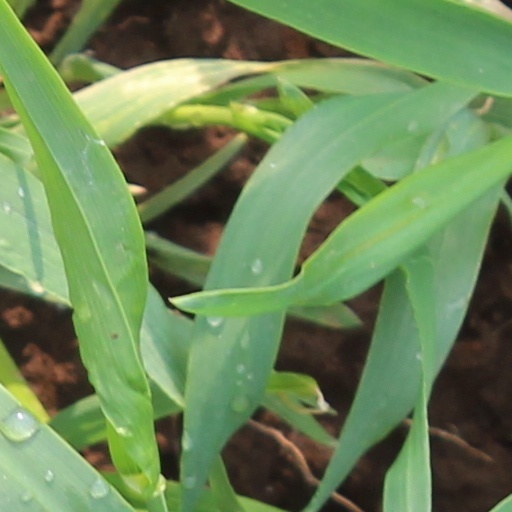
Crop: wheat